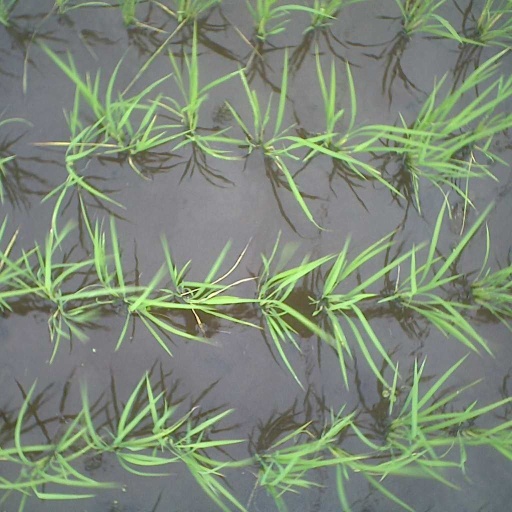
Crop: rice